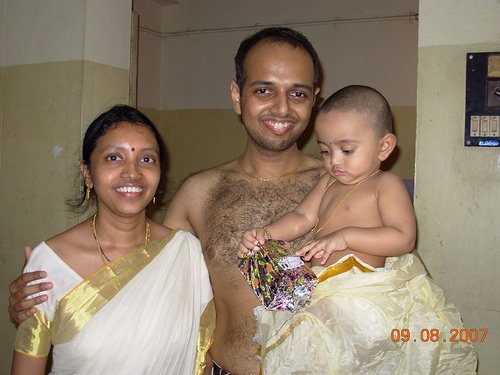
Label: not_food